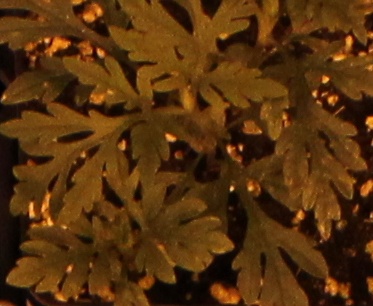
Label: Ragweed